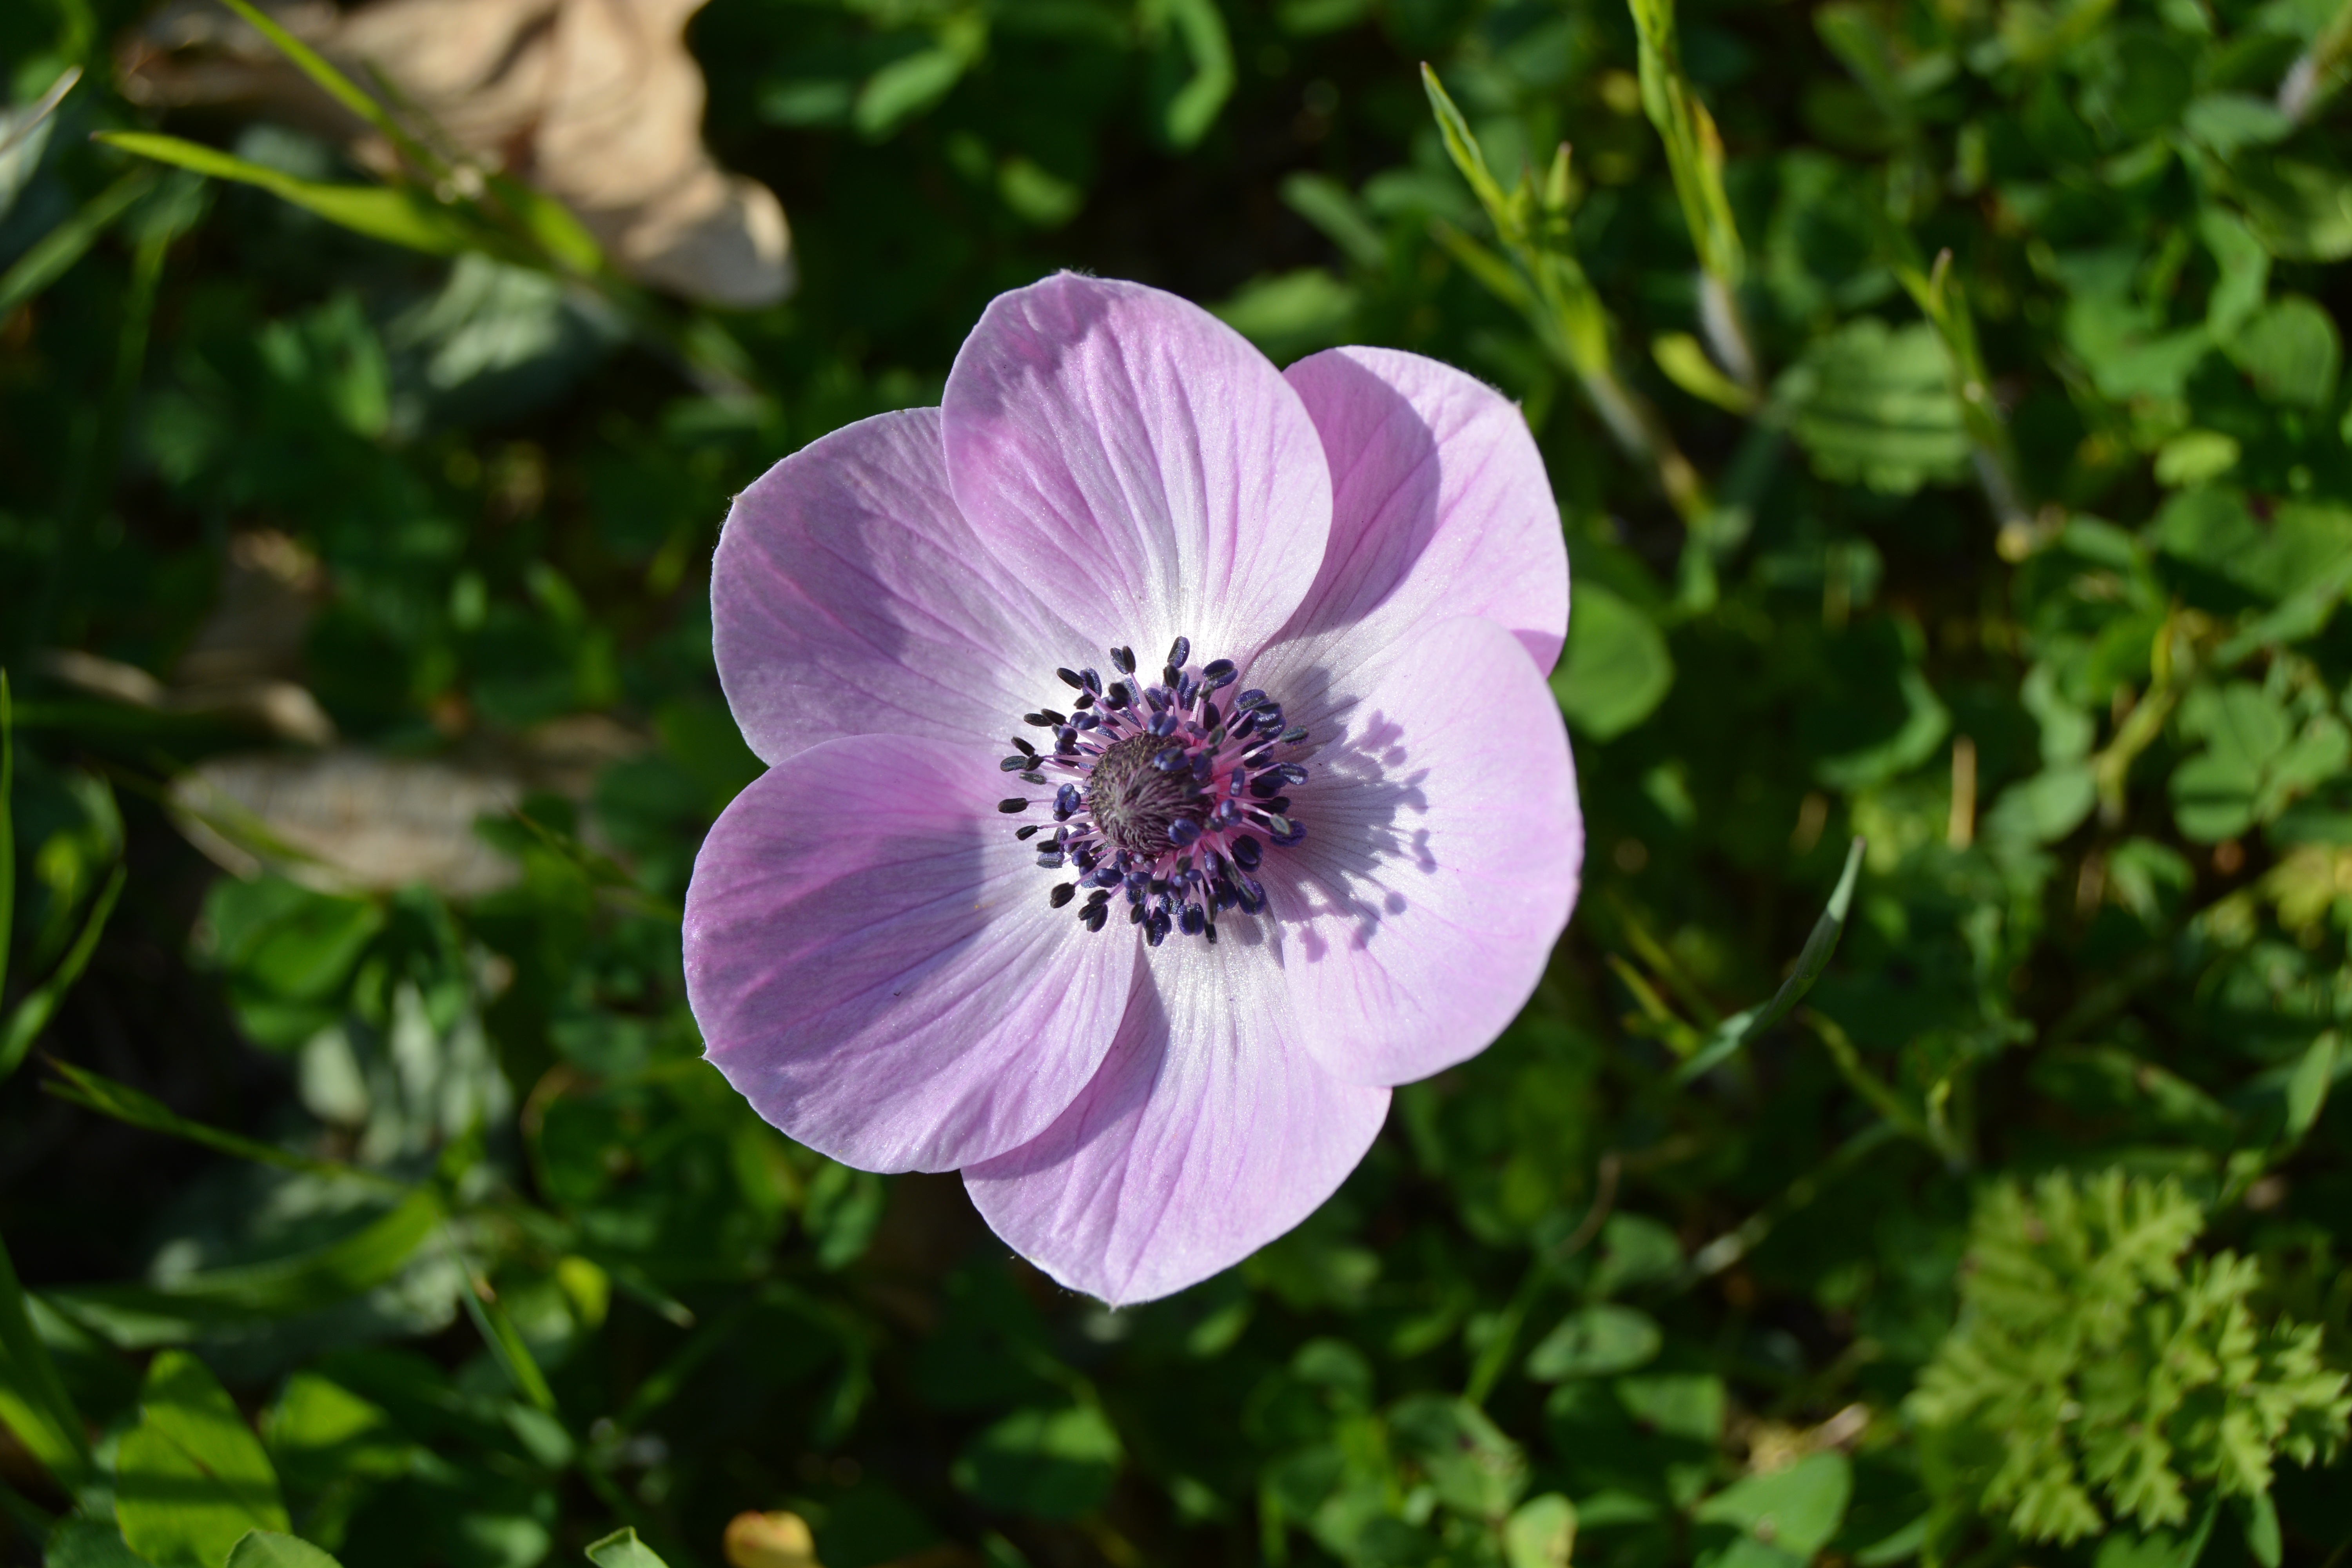
blossom, plant, flower, petal, botany, flora, wildflower, flowers, prato, petals, violet, lilac, anemone, macro photography, flowering plant, land plant